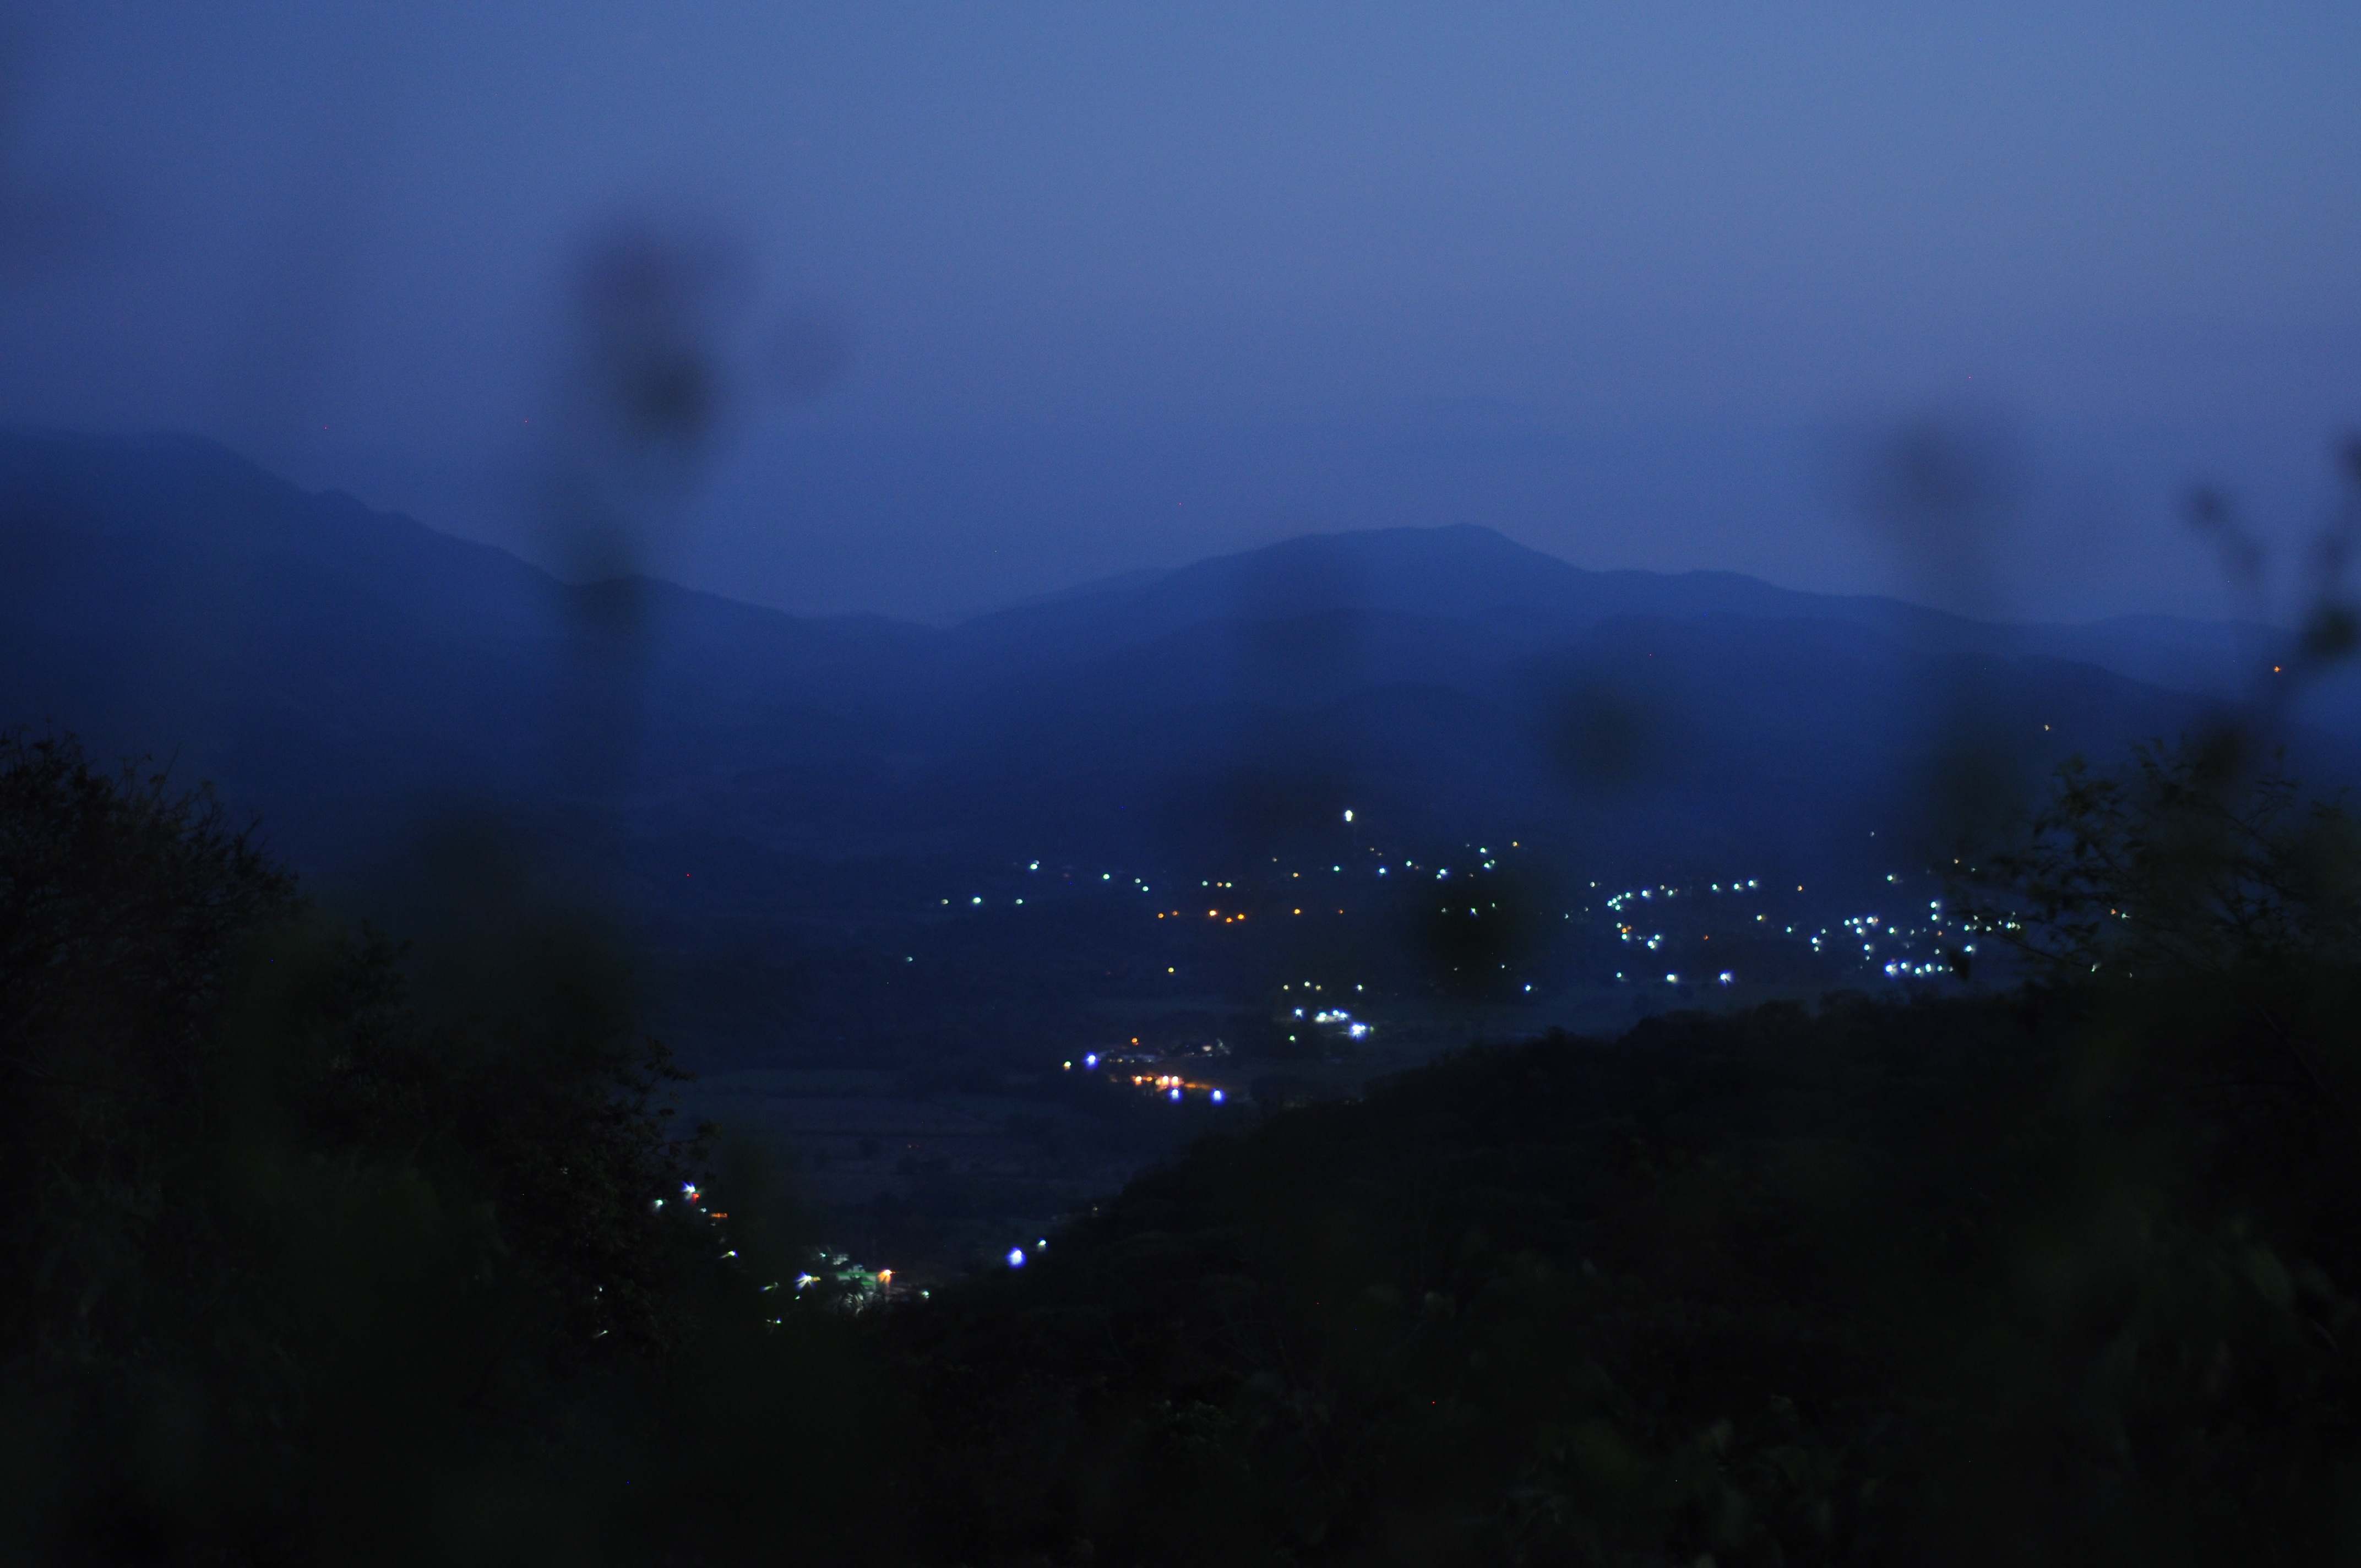
horizon, mountain, light, cloud, sky, fog, mist, night, sunlight, morning, wave, dawn, atmosphere, dusk, evening, weather, darkness, atmospheric phenomenon, atmosphere of earth